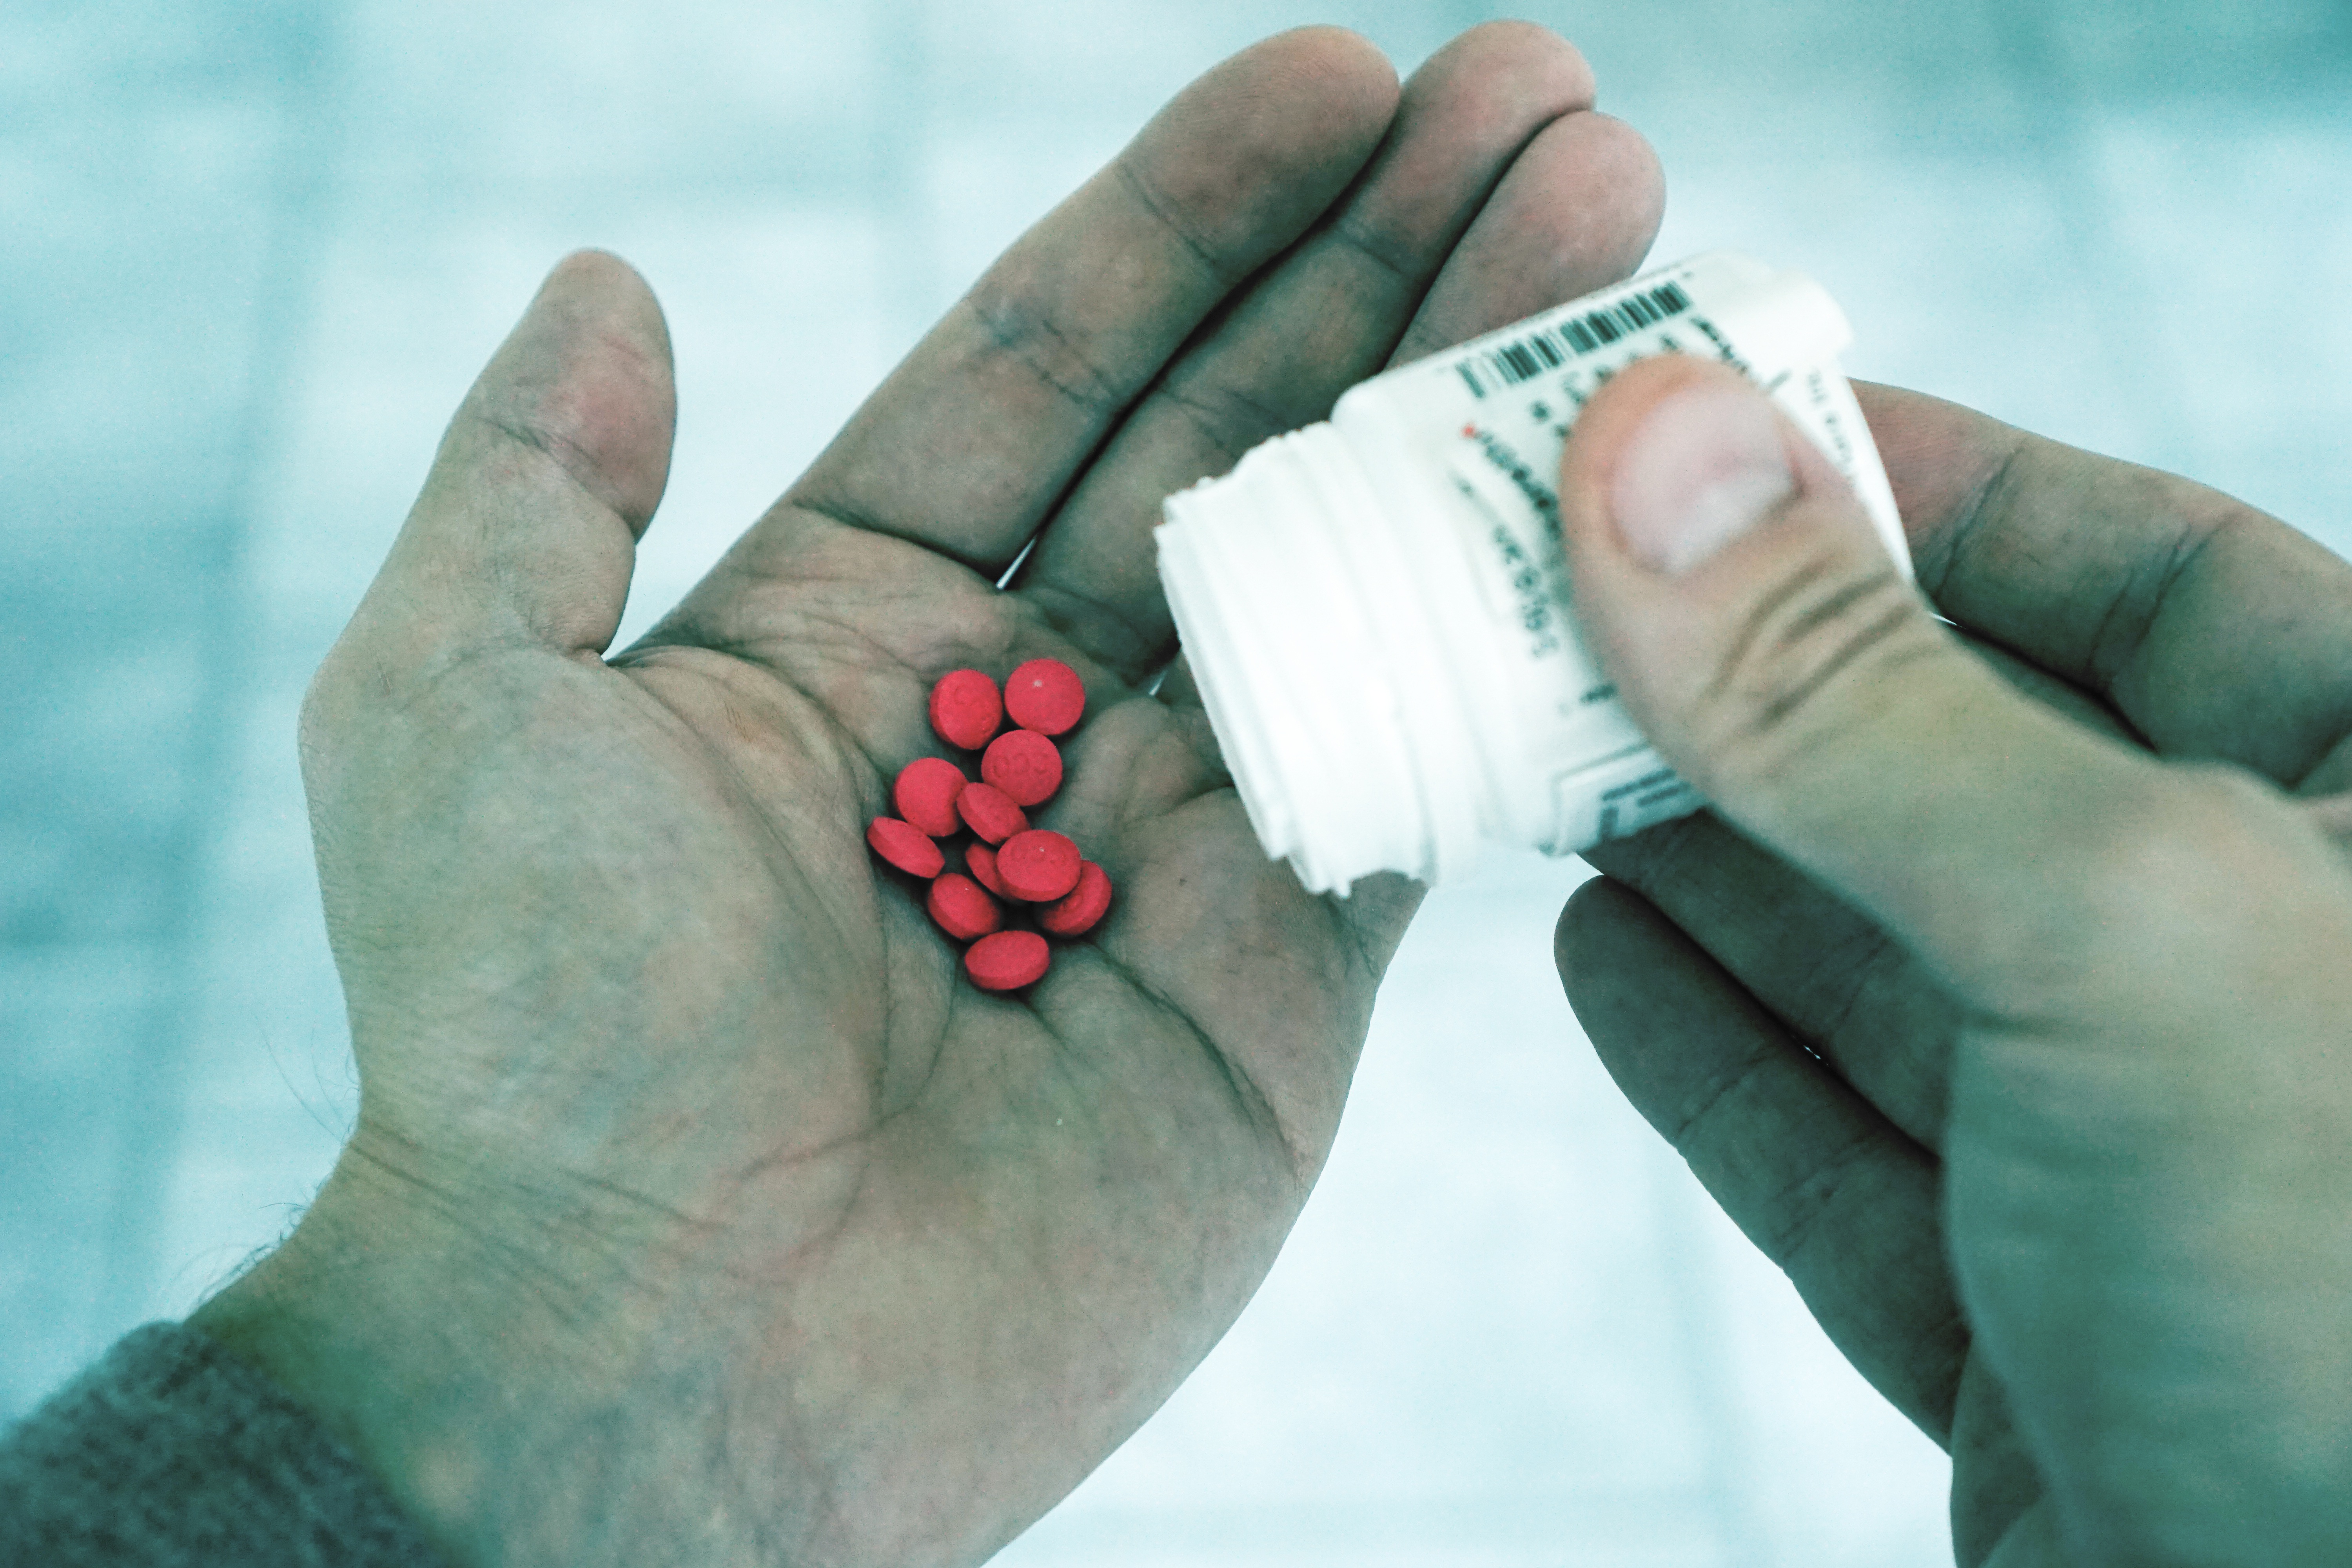
hand, leg, finger, green, color, blue, medicine, arm, close up, human body, jewellery, organ, pills, tablets, drugs, sense, depending, fashion accessory